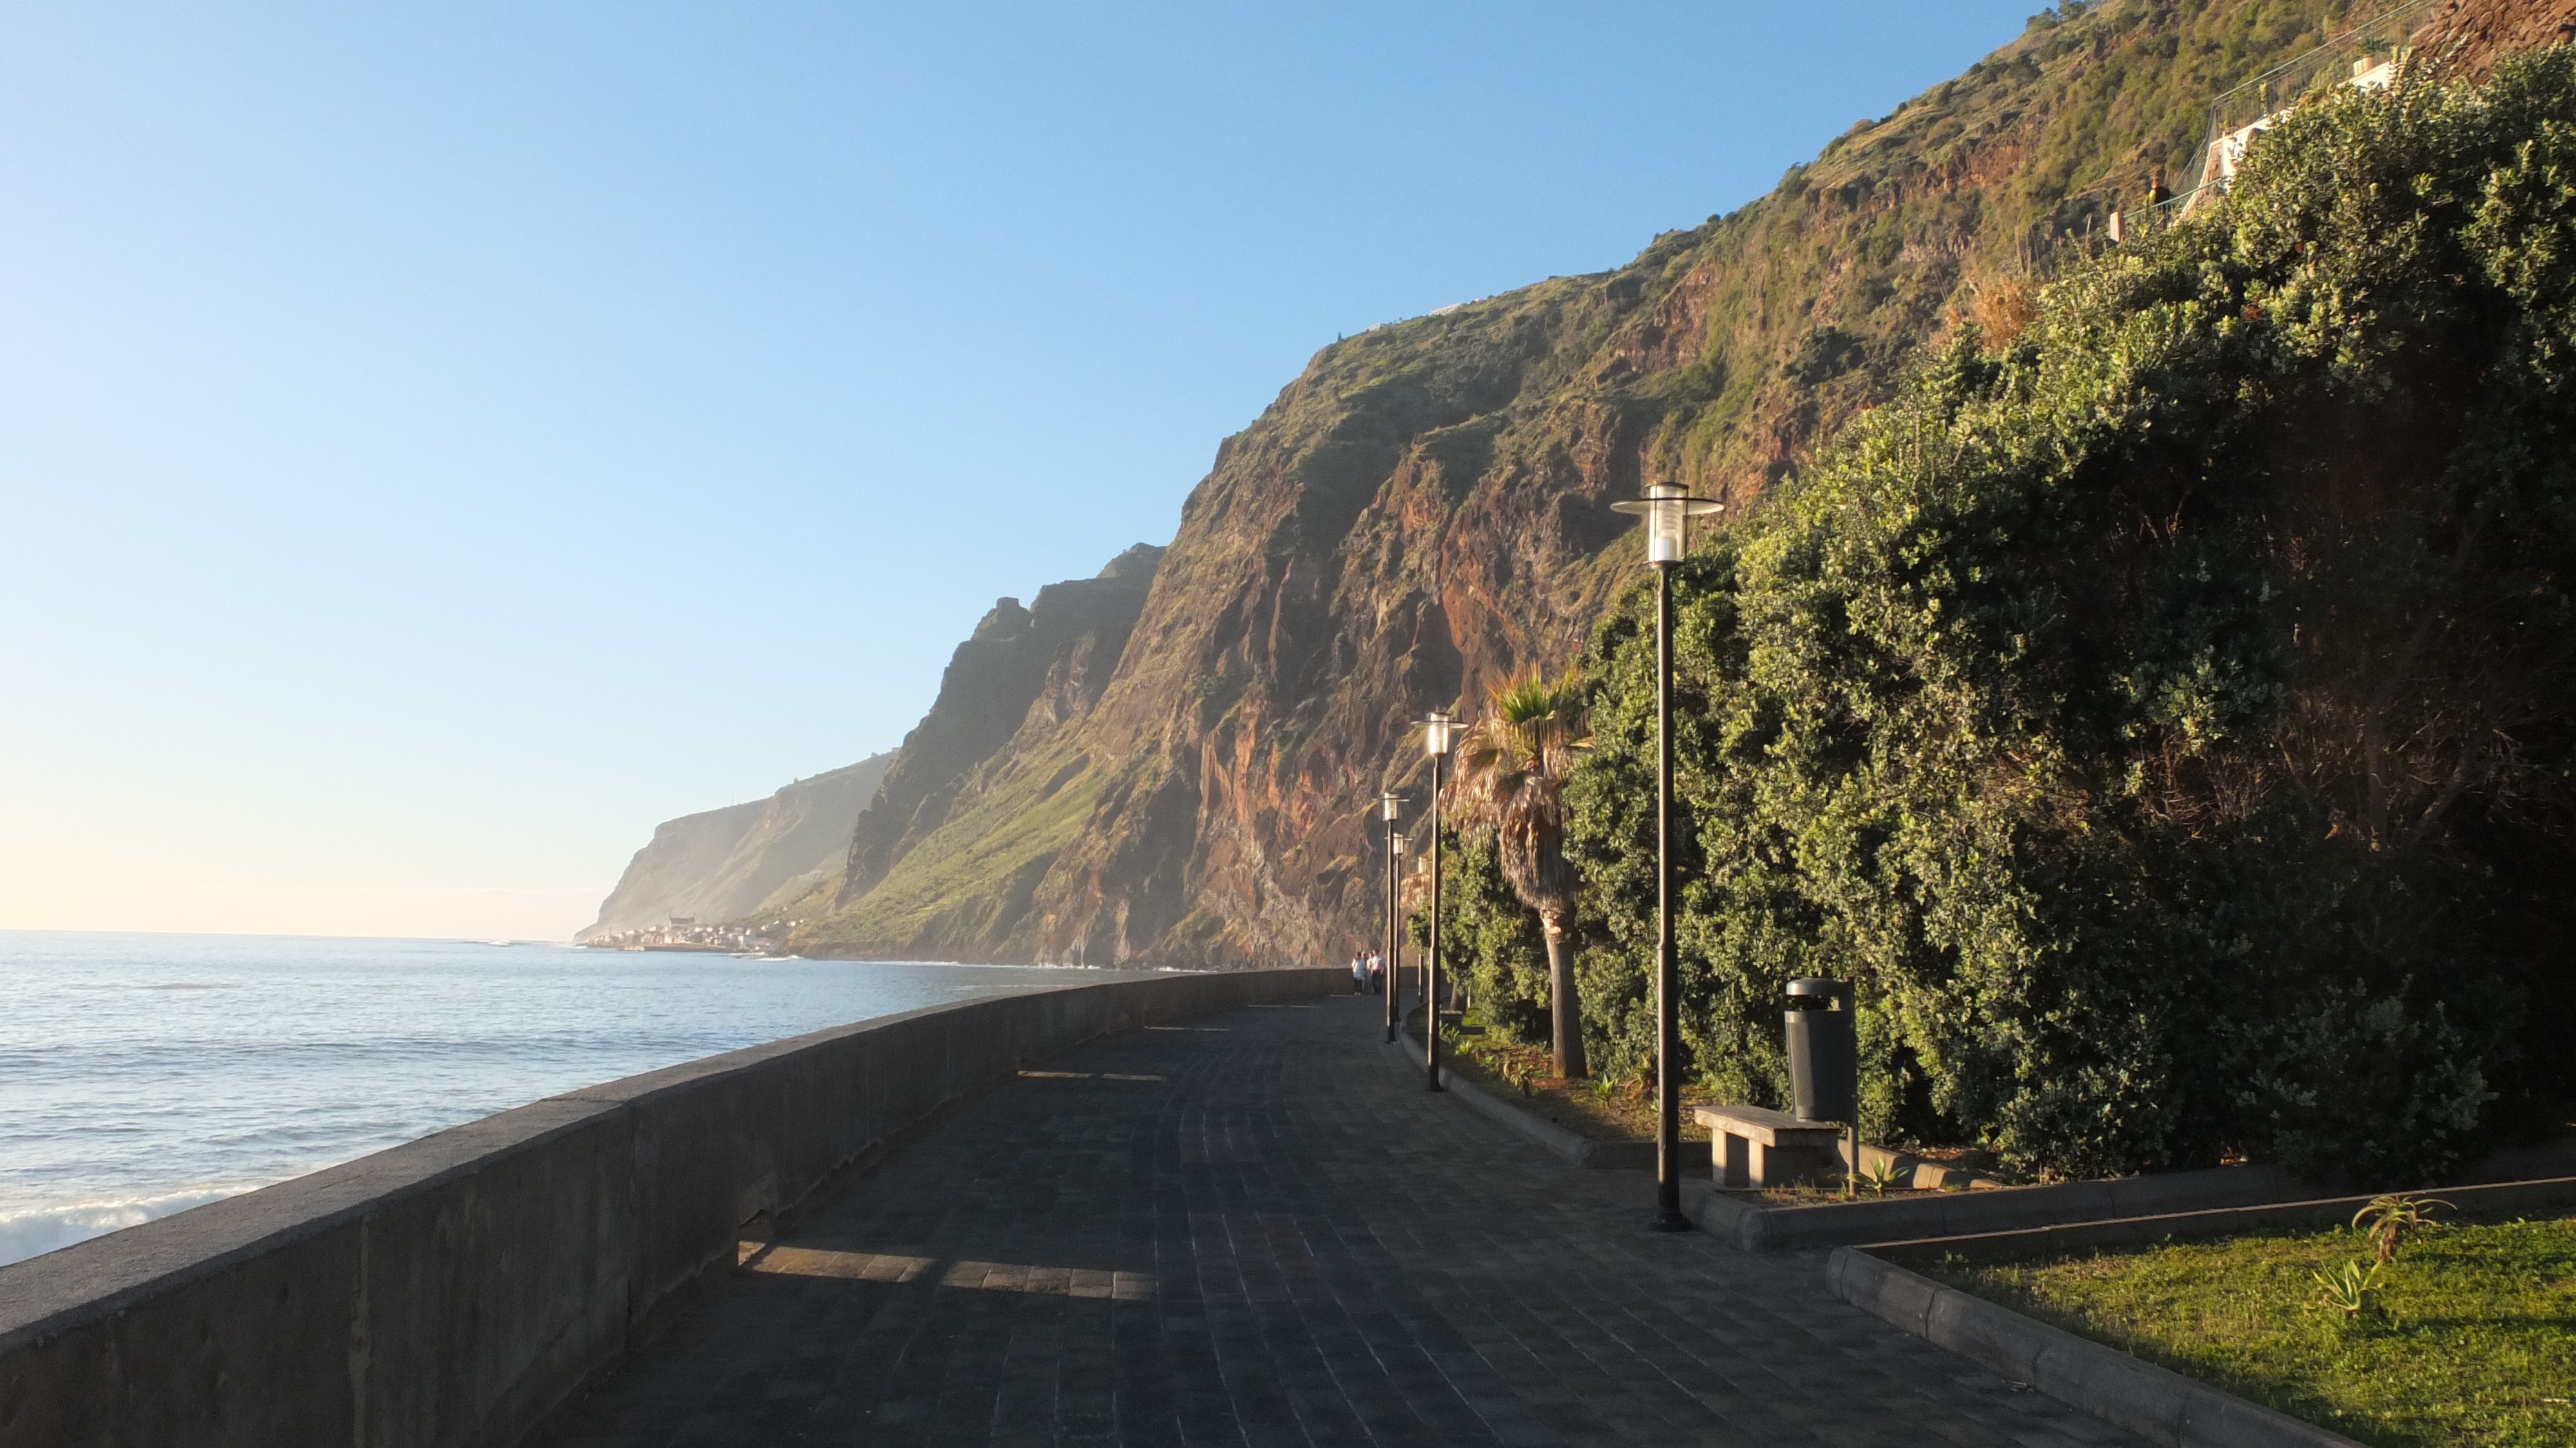
beach, landscape, sea, coast, nature, rock, ocean, mountain, hill, shore, vacation, cliff, bay, island, terrain, body of water, blue sky, cape, madeira, landform, geographical feature